Fuzhou

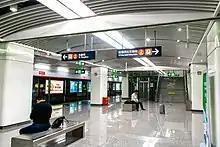
Platform of Fuzhou Railway Station (Fuzhou Metro)

The two traditional mainstream religions practiced in Fuzhou are Mahayana Buddhism and Taoism. Traditionally, many people practice both religions simultaneously. The city is also home to many Buddhist monasteries, Taoist temples and Buddhist monks.